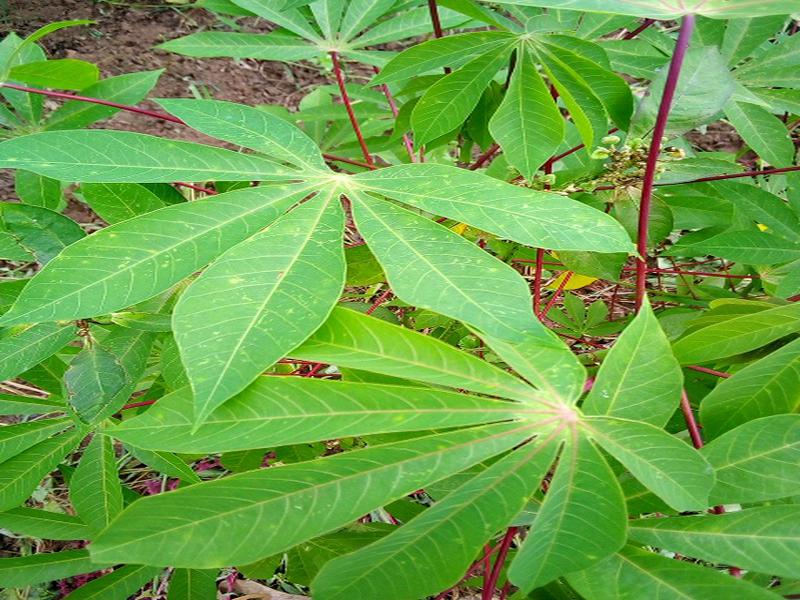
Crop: cassava
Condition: healthy